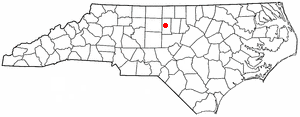
Burlington est une ville de Caroline du Nord aux États-Unis située dans le comté d'Alamance. Au recensement de 2010, sa population était de 50 042 habitants.